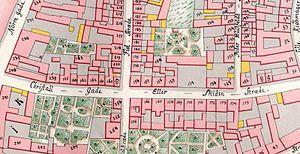
Fiolstræde est une rue piétonne située dans le centre-ville historique de Indre By à Copenhague.